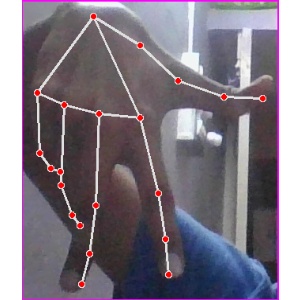
अक्षर: ग